San Francisco

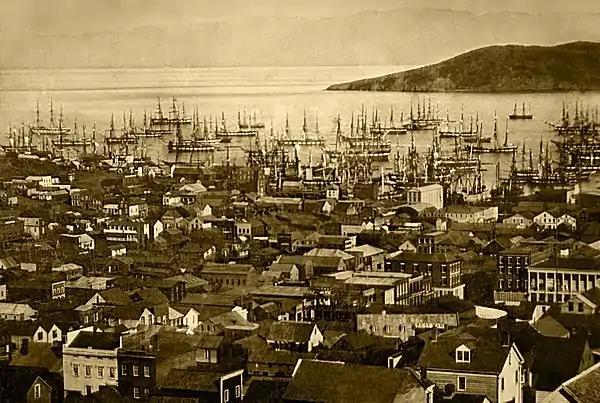
Port of San Francisco in 1851

In 1821, the Californias were ceded to Mexico by Spain. The extensive California mission system gradually lost its influence during the period of Mexican rule, although it was not until 1833 that the missions would be secularized. Agricultural land became largely privatized as ranchos, as was occurring in other parts of California. Coastal trade increased, including a half-dozen barques from various Atlantic ports which regularly sailed in California waters.